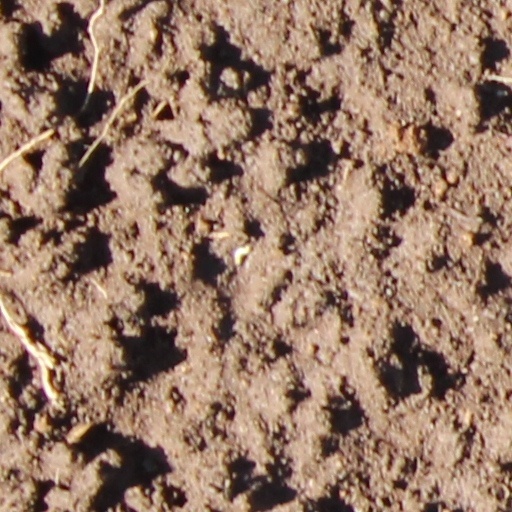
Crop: wheat